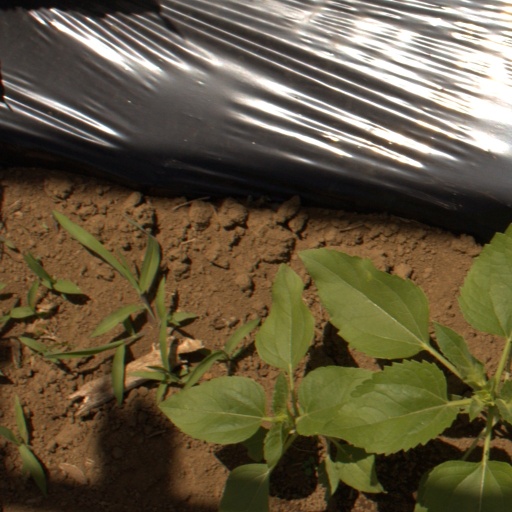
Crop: Jerusalem artichoke